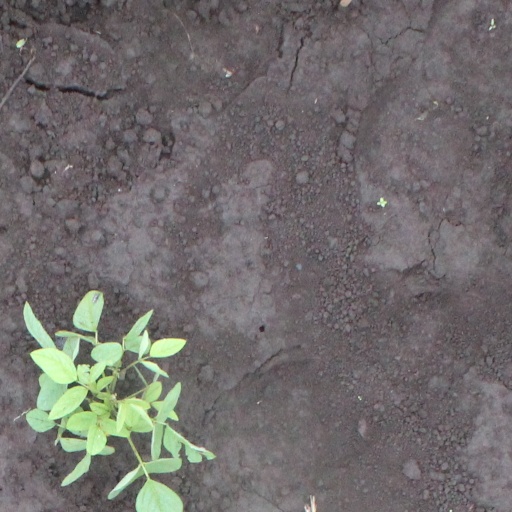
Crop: soybean